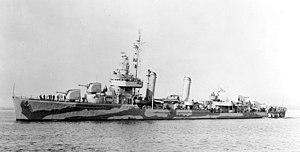
L'USS Fitch est un destroyer de classe Gleaves en service dans la Marine des États-Unis pendant la Seconde Guerre mondiale. Il fut le seul navire nommé en l'honneur du commander LeRoy Fitch, un officier de la guerre de Sécession.